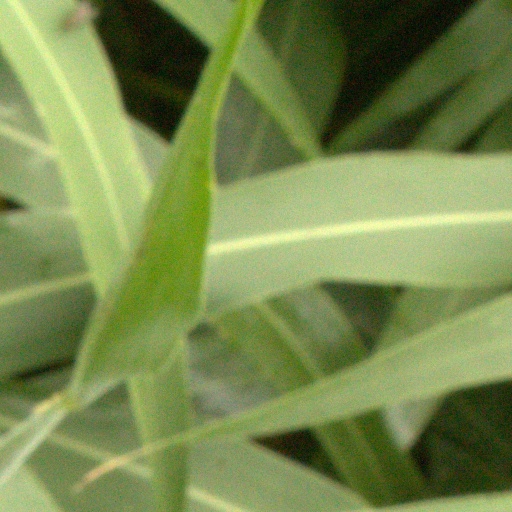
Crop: sorghum